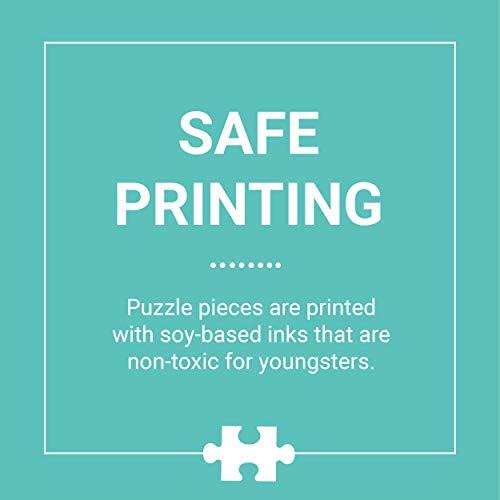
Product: Mudpuppy Green Sea Turtle Mini Puzzle
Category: Toys & Games | Puzzles | Jigsaw Puzzles
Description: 48 piece puzzle: 8 x 5.
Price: $4.99
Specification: ProductDimensions:1.2x4.5x3.2inches|ItemWeight:0.48ounces|ShippingWeight:0.48ounces(Viewshippingratesandpolicies)|ASIN:0735363684|Itemmodelnumber:9780735363687|Manufacturerrecommendedage:4-8years